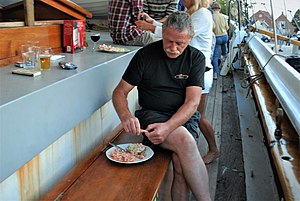
Havet (motorgalease)
Skipper på Havet fra 2003 til 2017
Skipper på galeasen Havet fra 2003 til 2017
Havet er en topsejl-galease, der blev bygget i 1953-54 på Holbæk Skibs- og Baadebyggeri. Skibet bruges nu til arrangementer for firmaer og private. Havet af Assens er Danmarks sidst byggede lastskib af træ.